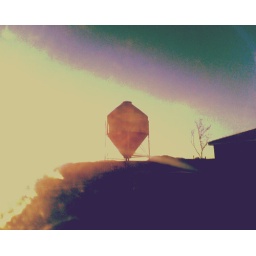
Some distortions of light on a small water tower in my neighborhood :]